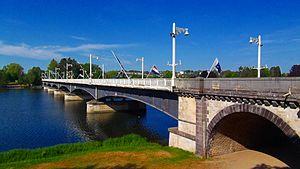
Pont de Bellerive depuis les parcs de Vichy.
Le pont de Bellerive, officiellement le pont Aristide-Briand, est un pont routier en poutres d'acier franchissant la rivière Allier, dans le département du même nom, situé à la limite entre les communes de Vichy et Bellerive-sur-Allier. Il a été construit entre 1930 et 1932, remplaçant le pont de 1870 devenue trop étroit qui lui-même avait remplacé différents ponts successifs détruits par les fortes crues de la rivière. Contrairement à ce qui est souvent affirmé, il ne s'agit pas d'un élargissement du pont de 1870, qui a été détruit pour permettre la construction du nouveau pont. Le pont de Bellerive était, avant la construction en 1963 du pont de l'Europe au nord de la ville, le seul pont de Vichy traversant l'Allier. Il est emprunté quotidiennement par environ 30 000 véhicules.
La liste des ponts sur l'Allier présente les ponts présents sur l'Allier — et ses bras — la rivière française qui s'écoule sur 420 km, principalement en Auvergne et dans le Bourbonnais, dans le Massif central.